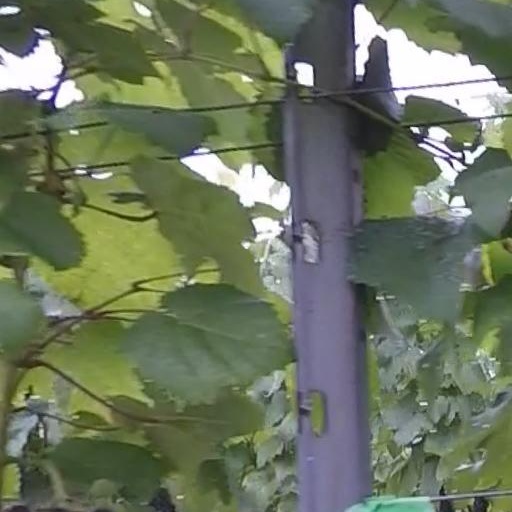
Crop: grape